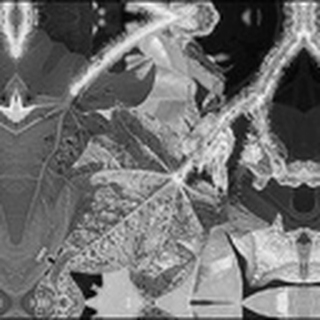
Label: cotton_aphids